Cascapédia River

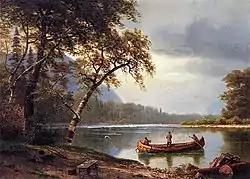
Salmon fishing on the Cascapédia River, by Albert Bierstadt, 2nd half 19th century.

The Cascapédia River is a river in the Gaspé Peninsula of Quebec, Canada, which has its source at Lake Cascapedia, fed by streams of the Chic-Choc Mountains, and empties into Cascapedia Bay ("Baie de la Cascapédia"), a small bay of Chaleur Bay. The river is about long. At times, it is also called Grand Cascapédia River to differentiate it from the Little Cascapédia River which empties into the same bay just to the east.